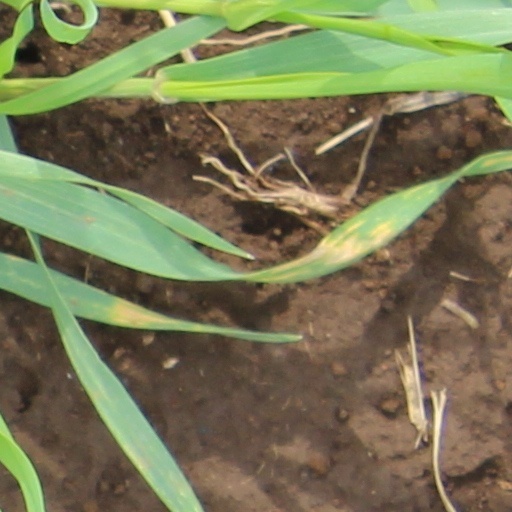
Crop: wheat